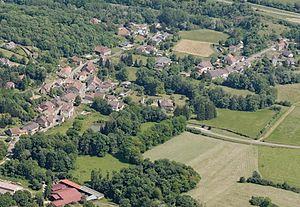
Coulevon (Haute-Saône)
Coulevon est une commune française située dans le département de la Haute-Saône, en région Bourgogne-Franche-Comté. Ses habitants sont les Coulevonais.